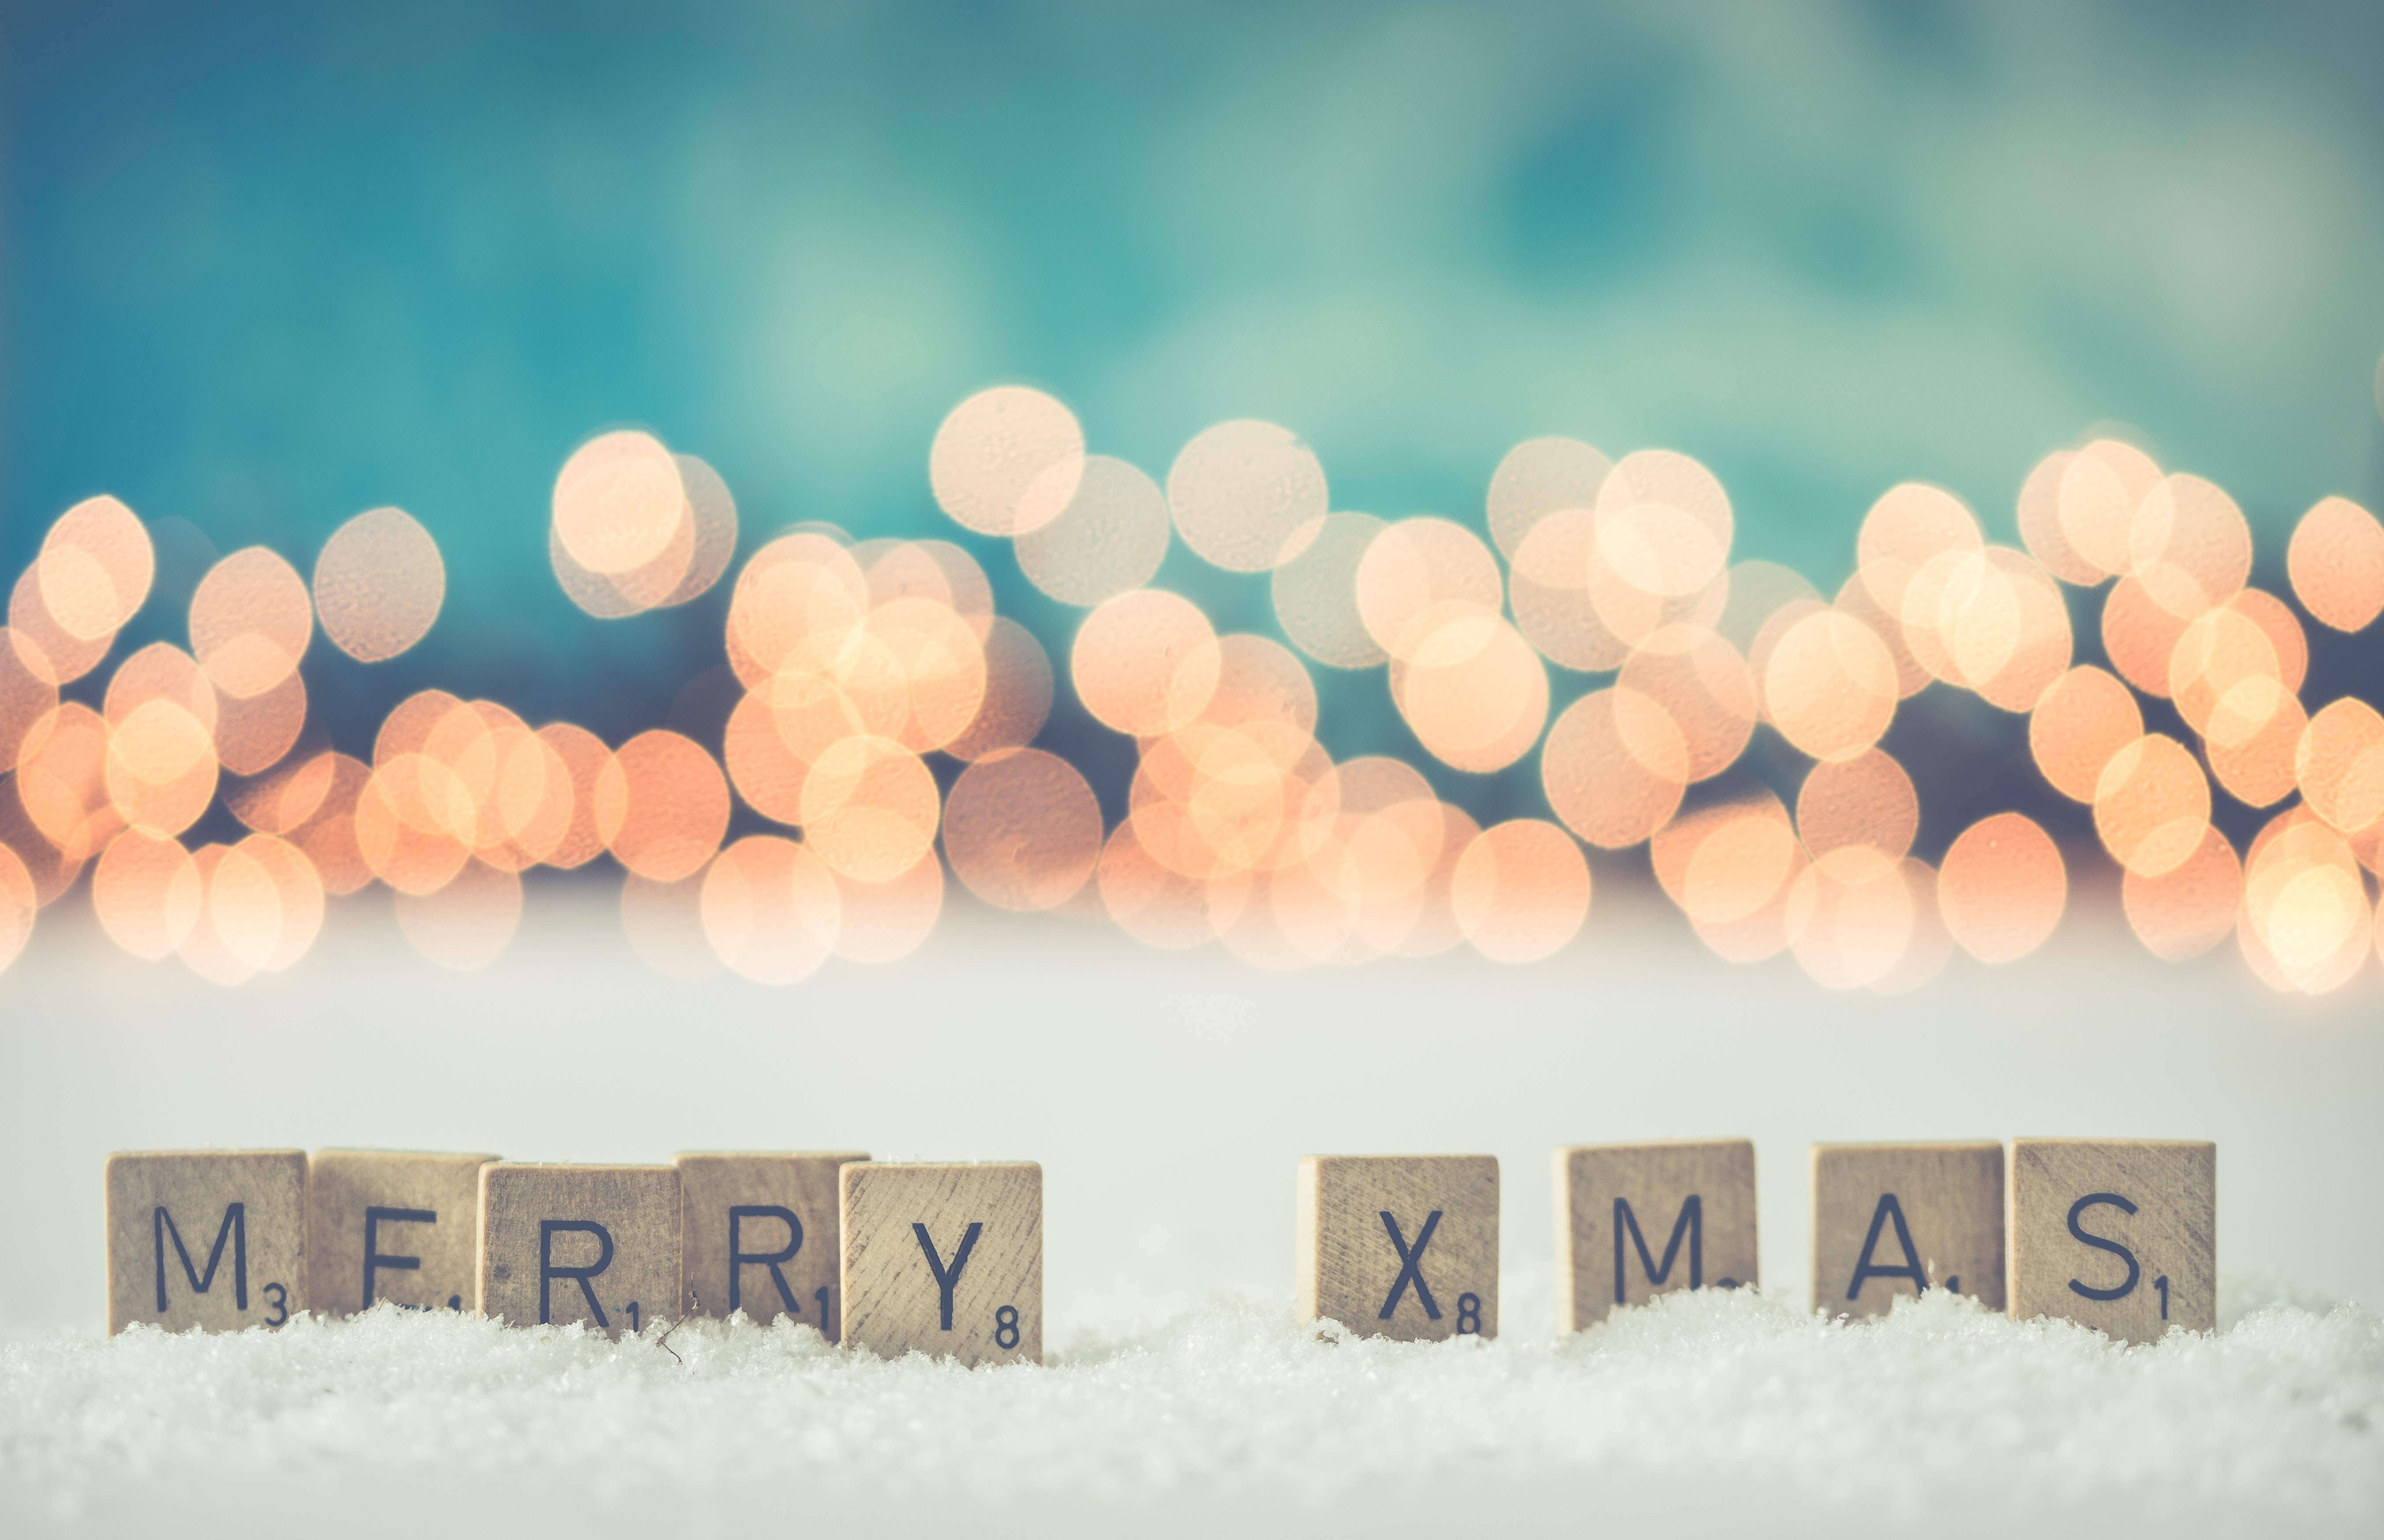
photograph, text, cloud, sky, font, pink, love, photography, meteorological phenomenon